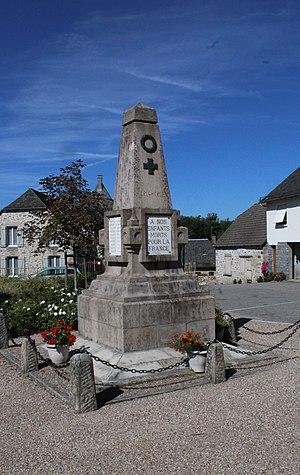
Le monument aux morts.
Saint-Paul est une commune française située dans le département de la Corrèze en région Nouvelle-Aquitaine.